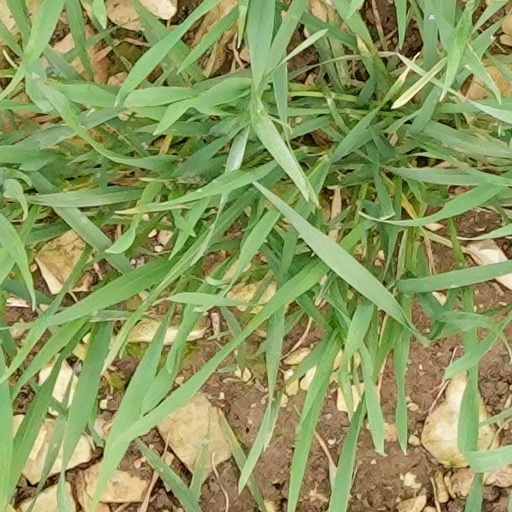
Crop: wheat